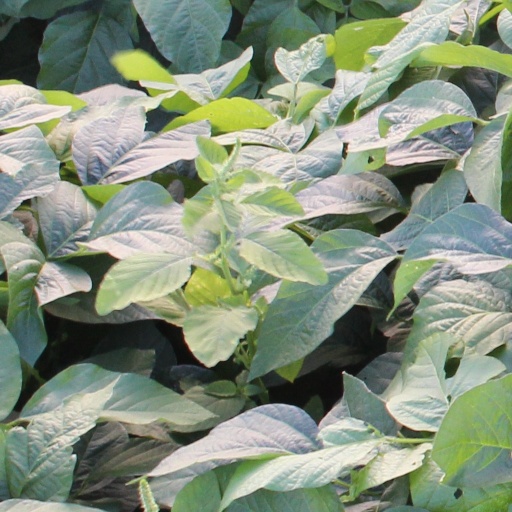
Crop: soybean